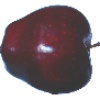
Label: Apple Red Delicious 1